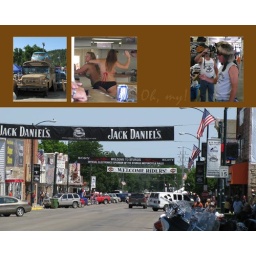
This is a page in a hard cover book I made to document Ran's motorcycle trip to Sturgis, SD.